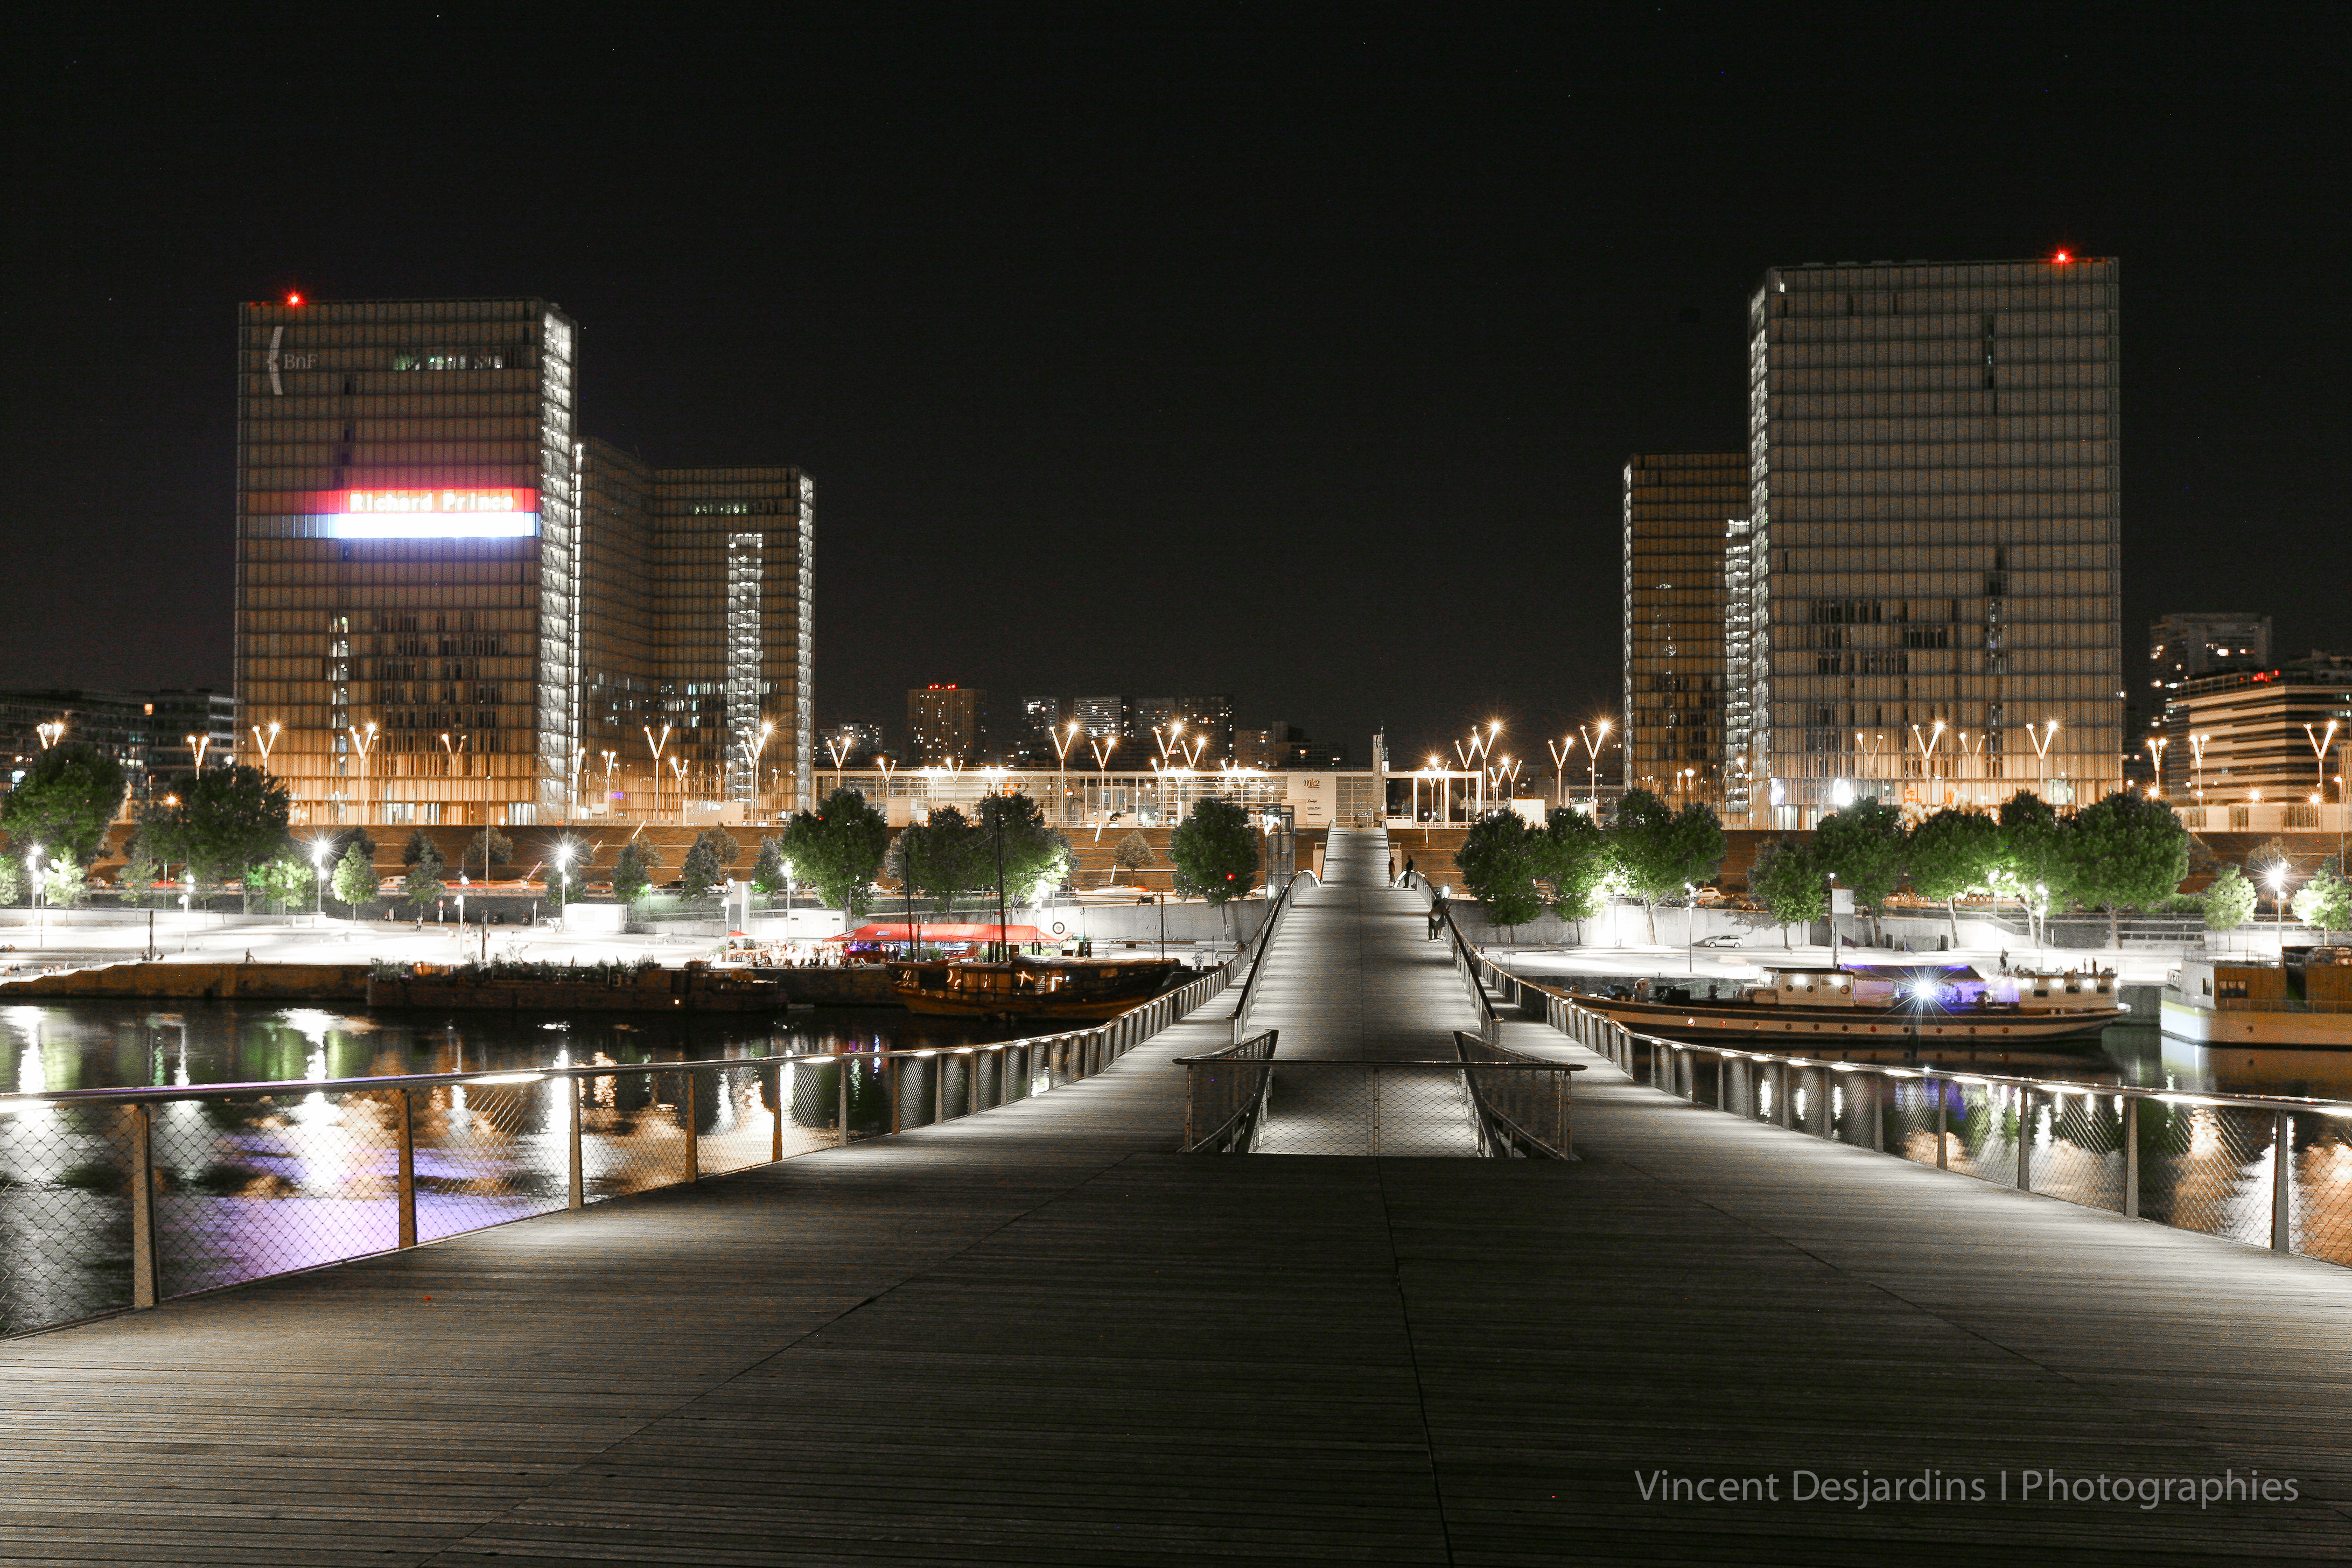
dock, skyline, night, city, paris, skyscraper, cityscape, downtown, dusk, evening, reflection, landmark, exposition, 75013, bnf, exhibition, metropolis, richardprince, biblioth quenationaledefrance, urban area, human settlement, metropolitan area